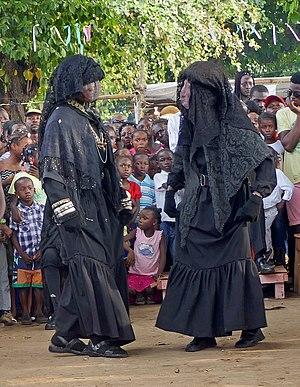
Tchiloli représenté devant l'église São Pedrão de São Tomé à l'occasion de la fête patronale. Ermeline et Sybille, la mère et la veuve de Valdovinos/Baudoin.
Le tchiloli est une forme théâtrale, musicale et dansée née au Portugal au XVIᵉ siècle et toujours vivace sur l'île de Sao Tomé, à Sao Tomé-et-Principe. Comme l'Auto de Floripes propre à l'île de Principe, elle est inspirée par l'un des épisodes du cycle de Charlemagne. Interprétée en portugais ancien et moderne par des troupes locales – uniquement des hommes –, d'un anachronisme assumé, elle met en scène esclaves et métis, masqués et costumés à l'européenne. À la fois syncrétique, subversive et mystique, creuset de plusieurs traditions, cette œuvre unique se prête à différents niveaux de lecture.